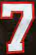
Number: 7